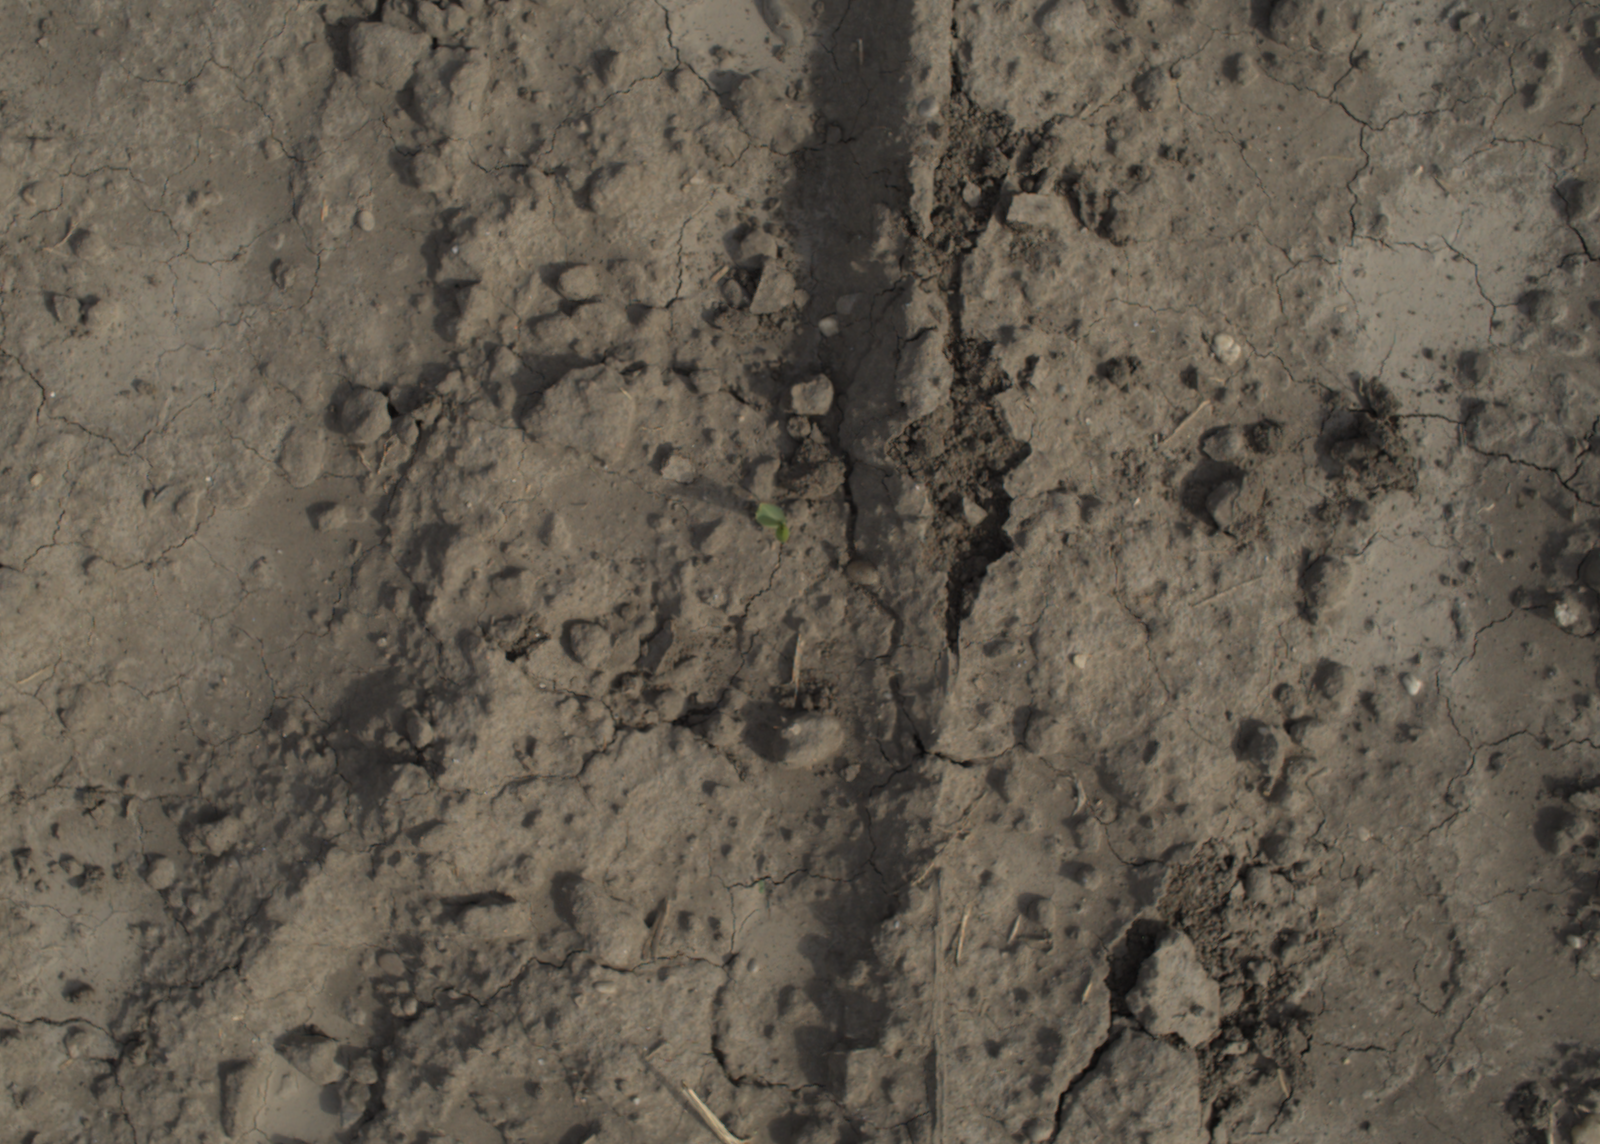
Capture date: 16.09.2021 11:13:28
Weather: mixed
Wind: light
Seeding date: 02.09.2021
Plant canopy height (mm): 957